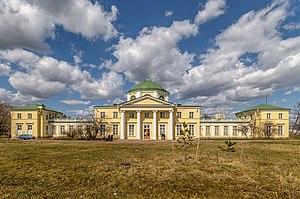
Le manoir Alexandrino à Saint Petersbourg, propriété du comte Ivan Tchernychev, maréchal, amiral et sénateur russe du 18e siècle. Русский: Усадьба И.Г. Чернышева ""Александрино"", Санкт-Петербург. עברית: אחוזת אלכסנדרינו, נכסו של איוואן צ'רנישיוב, בסנקט פטרבורג Bosanski: Dvorac Alexandrino, kojeg je izgradio ruski vojskovođa Ivan Černjišev u Sankt Peterburgu. Čeština: Usedlost Alexandrino, dača rodu Černyšovů, v Petrohradě, palladiánský palác. Magyar: Alekszandrino uradalom, Ivan Csernisov egykori birtoka Szentpéterváron Italiano: Il palazzo di Ivan Grigor'evič Černyšëv a San Pietroburgo, Russia 한국어: 상트페테르부르크에 위치한 이반 체르니쇼프가 남긴 알렉산드리노 저택 Македонски: Велепоседничкииот дом на Иван Чернишов во Санкт Петербург."
Alexandrino est le nom d’un château néoclassique sur la route de Peterhof dans les environs de la ville russe de Saint-Pétersbourg. Il doit son nom au dernier propriétaire d’avant la révolution, le comte Alexandre Dimitrievitch Cheremetiev.